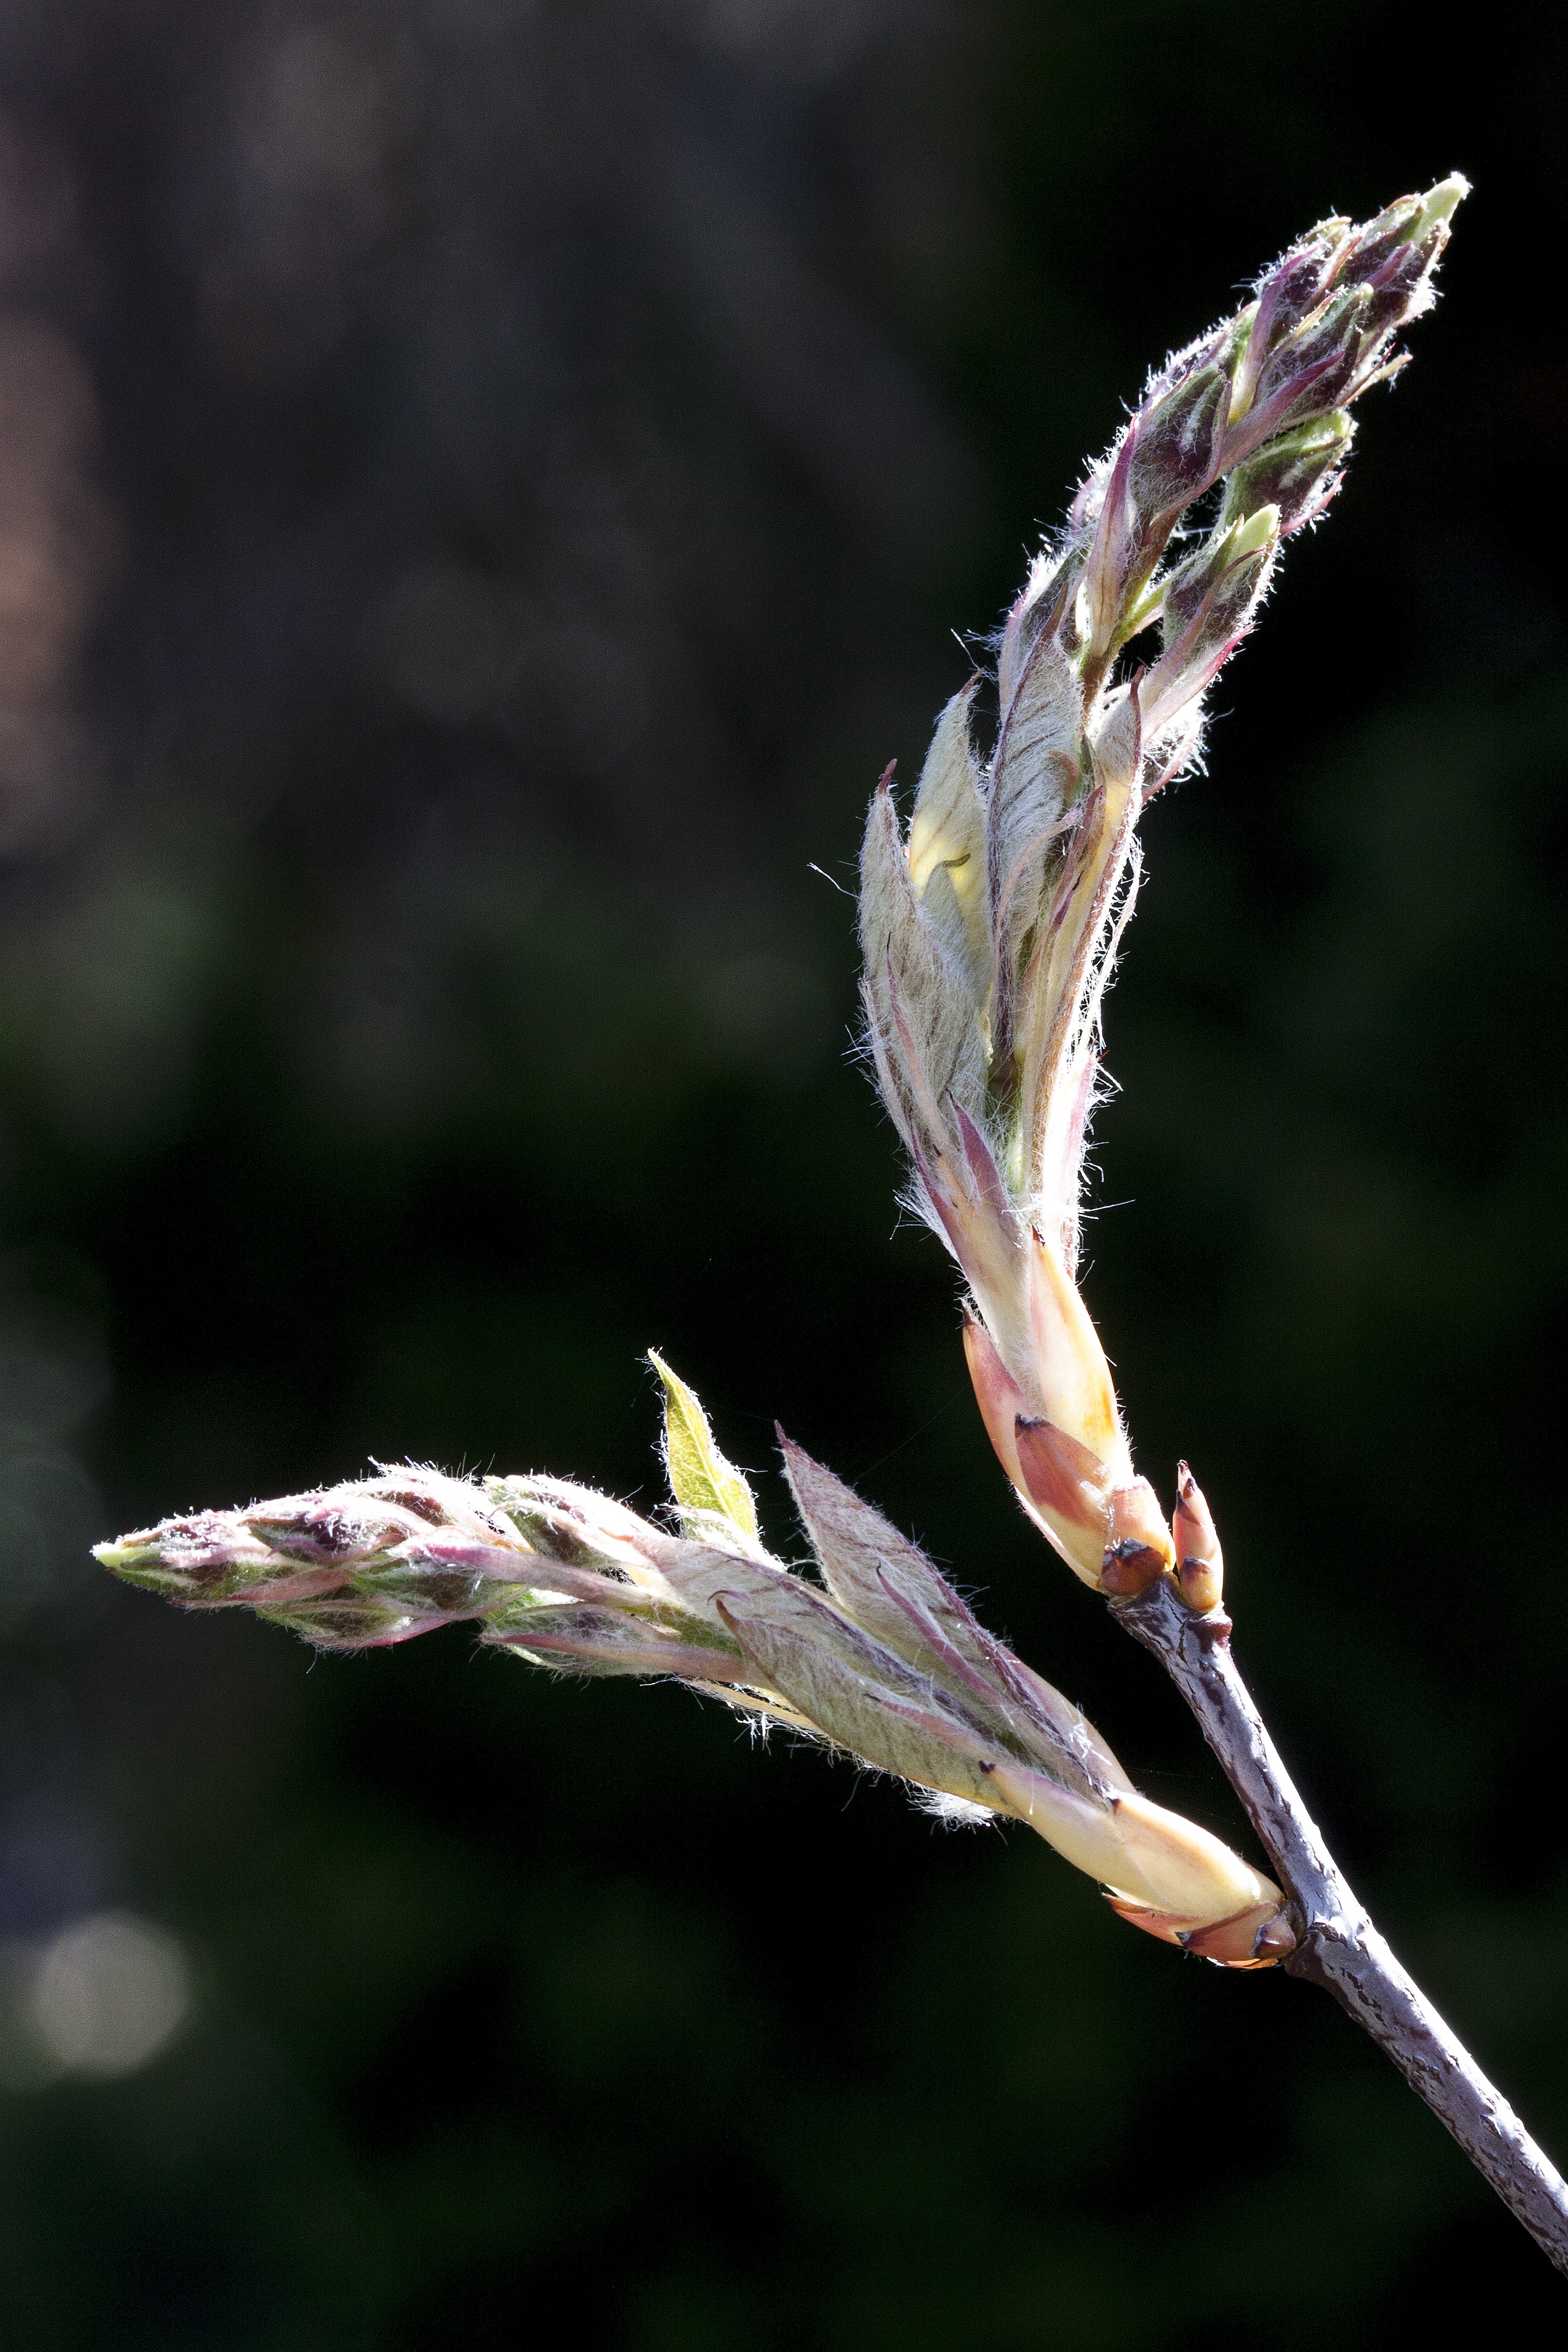
nature, grass, branch, blossom, plant, photography, leaf, flower, frost, spring, macro, botany, flora, fauna, twig, wildflower, close up, large, bud, macro photography, amelanchier, inflorescence, kernobstgewaechs, flowering plant, grass family, plant stem, land plant, the rose family